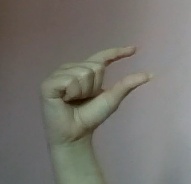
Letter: dal